Grosstarock

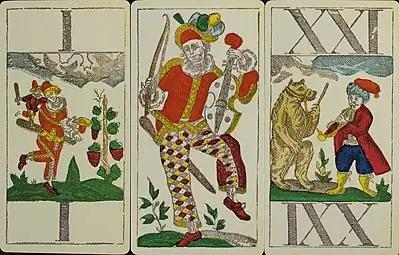
Trull cards from a Bavarian Animal Tarot pack

The earliest rules in German for a Tarock game were published in 1754 in "Regeln bey dem Taroc-Spiele". They were reprinted in the 1755 edition of the games compendium, "Palamedes Redivivus", and elaborated in "Die Kunst, die Welt" (1756). Although German Grosstarock packs are no longer produced, the game may be played using the standard 78-card, French Tarot pack which is readily available, or using 78-card facsimile packs of the Animal Tarot or other early Tarock patterns which are occasionally printed. The following is summary of the early rules: